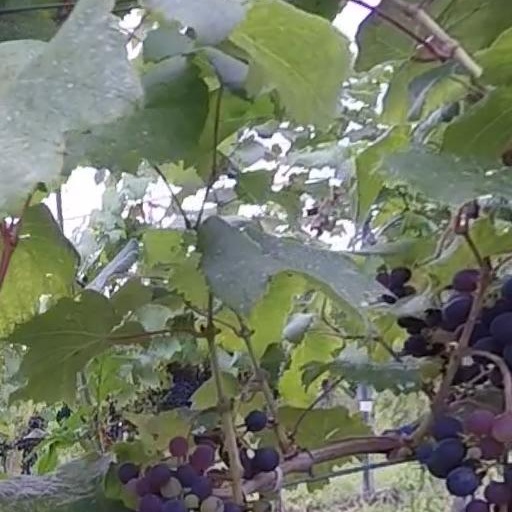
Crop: grape